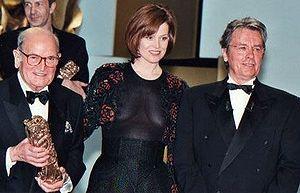
Georges Cravenne, Sigourney Weaver et Alain Delon à la cérémonie des Césars 2000.
Joseph Cohen, dit Georges Cravenne, est un attaché de presse, journaliste et producteur de cinéma français, né le 24 janvier 1914 à Kairouan et mort le 10 janvier 2009 à Paris. Il est le frère de Marcel Cravenne.